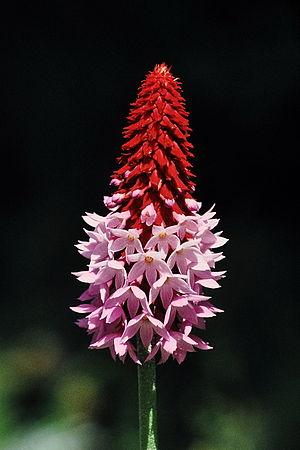
Primevère
Les Primevères forment un genre de plantes herbacées de la famille des Primulacées.